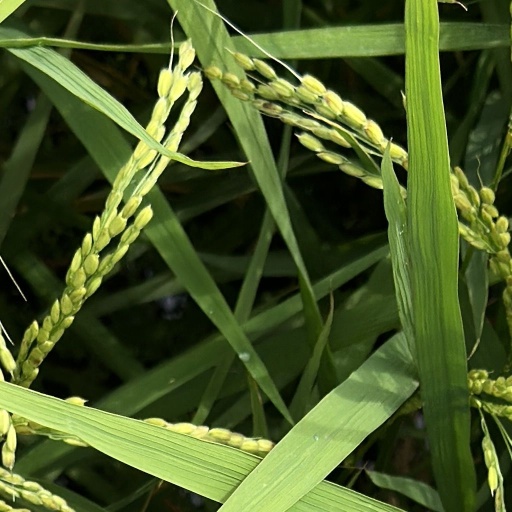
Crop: rice